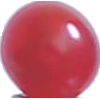
Label: Redcurrant 1